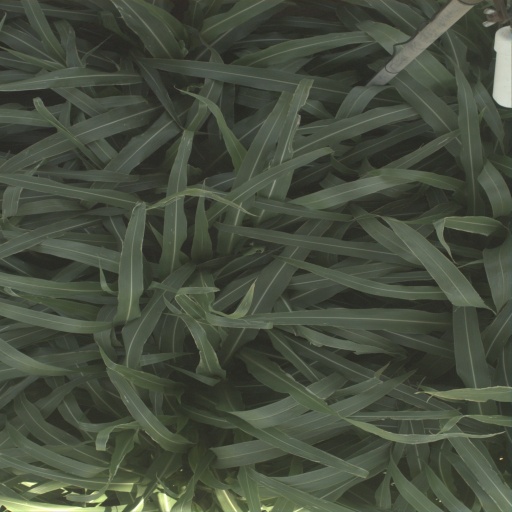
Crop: sorghum